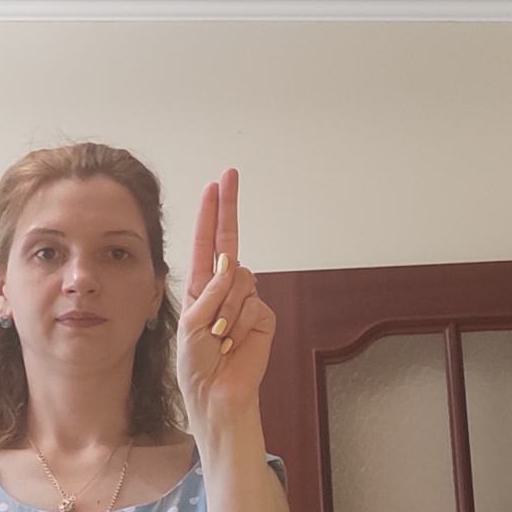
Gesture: two_up